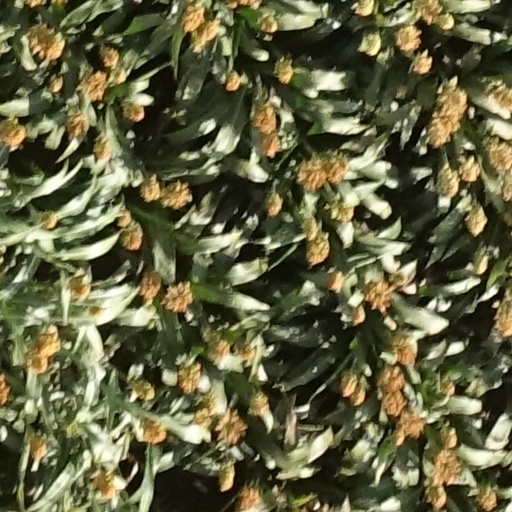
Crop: sorghum